Jan Tilens

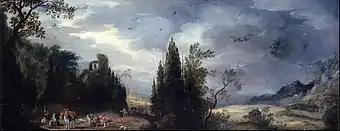
"Landscape with woodcutters"

On 25 October 1614 Jan Tilens married Margaretha Geleyns. The couple had five children and lived in downtown Antwerp. Jan Tilens was based in his native Antwerp for his entire career. He enjoyed the appreciation of his fellow artists. Anthony van Dyck praised his work and made a portrait of the artist. His niece Johanna Tielens married the genre painter Joos van Craesbeeck.